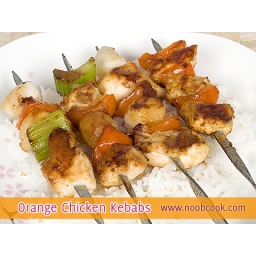
Home cooked chicken kebabs in orange marinade - yummy!~